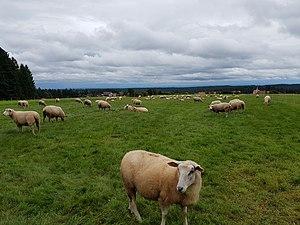
Bad Wildbad est une ville de Bade-Wurtemberg, située dans l'arrondissement de Calw, dans l'aire urbaine Nordschwarzwald, dans le district de Karlsruhe. Sa population est d'environ 11 250 habitants.